Zellweger syndrome

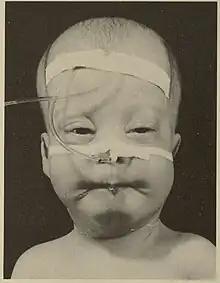
Infant with Zellweger syndrome

Zellweger syndrome is a rare congenital disorder characterized by the reduction or absence of functional peroxisomes in the cells of an individual. It is one of a family of disorders called Zellweger spectrum disorders which are leukodystrophies. Zellweger syndrome is named after Hans Zellweger (1909–1990), a Swiss-American pediatrician, a professor of pediatrics and genetics at the University of Iowa who researched this disorder.